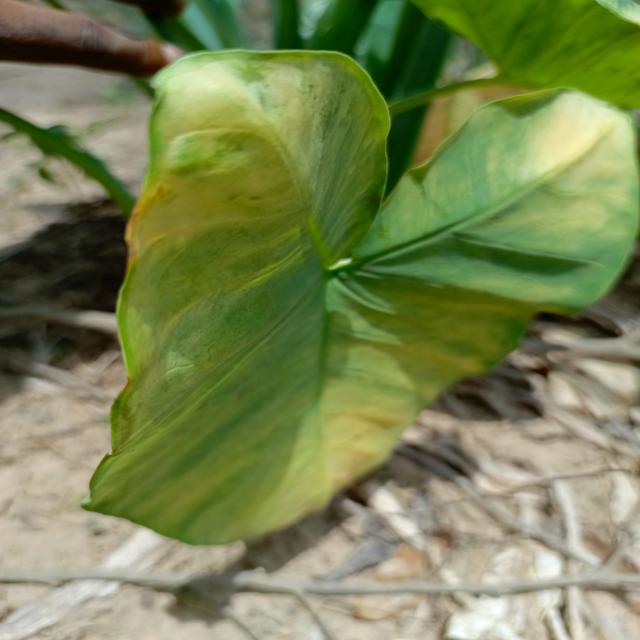
Label: Late_Blight